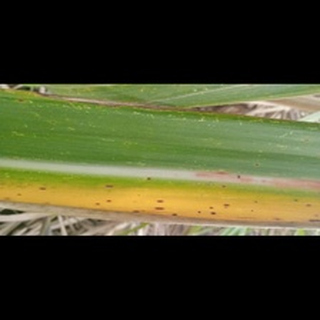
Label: sugarcane_yellow_leaf_disease